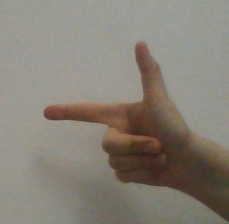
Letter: yaa